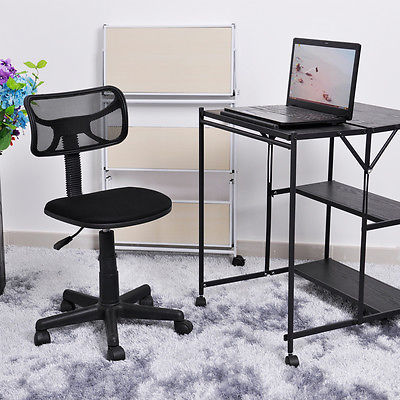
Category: chair